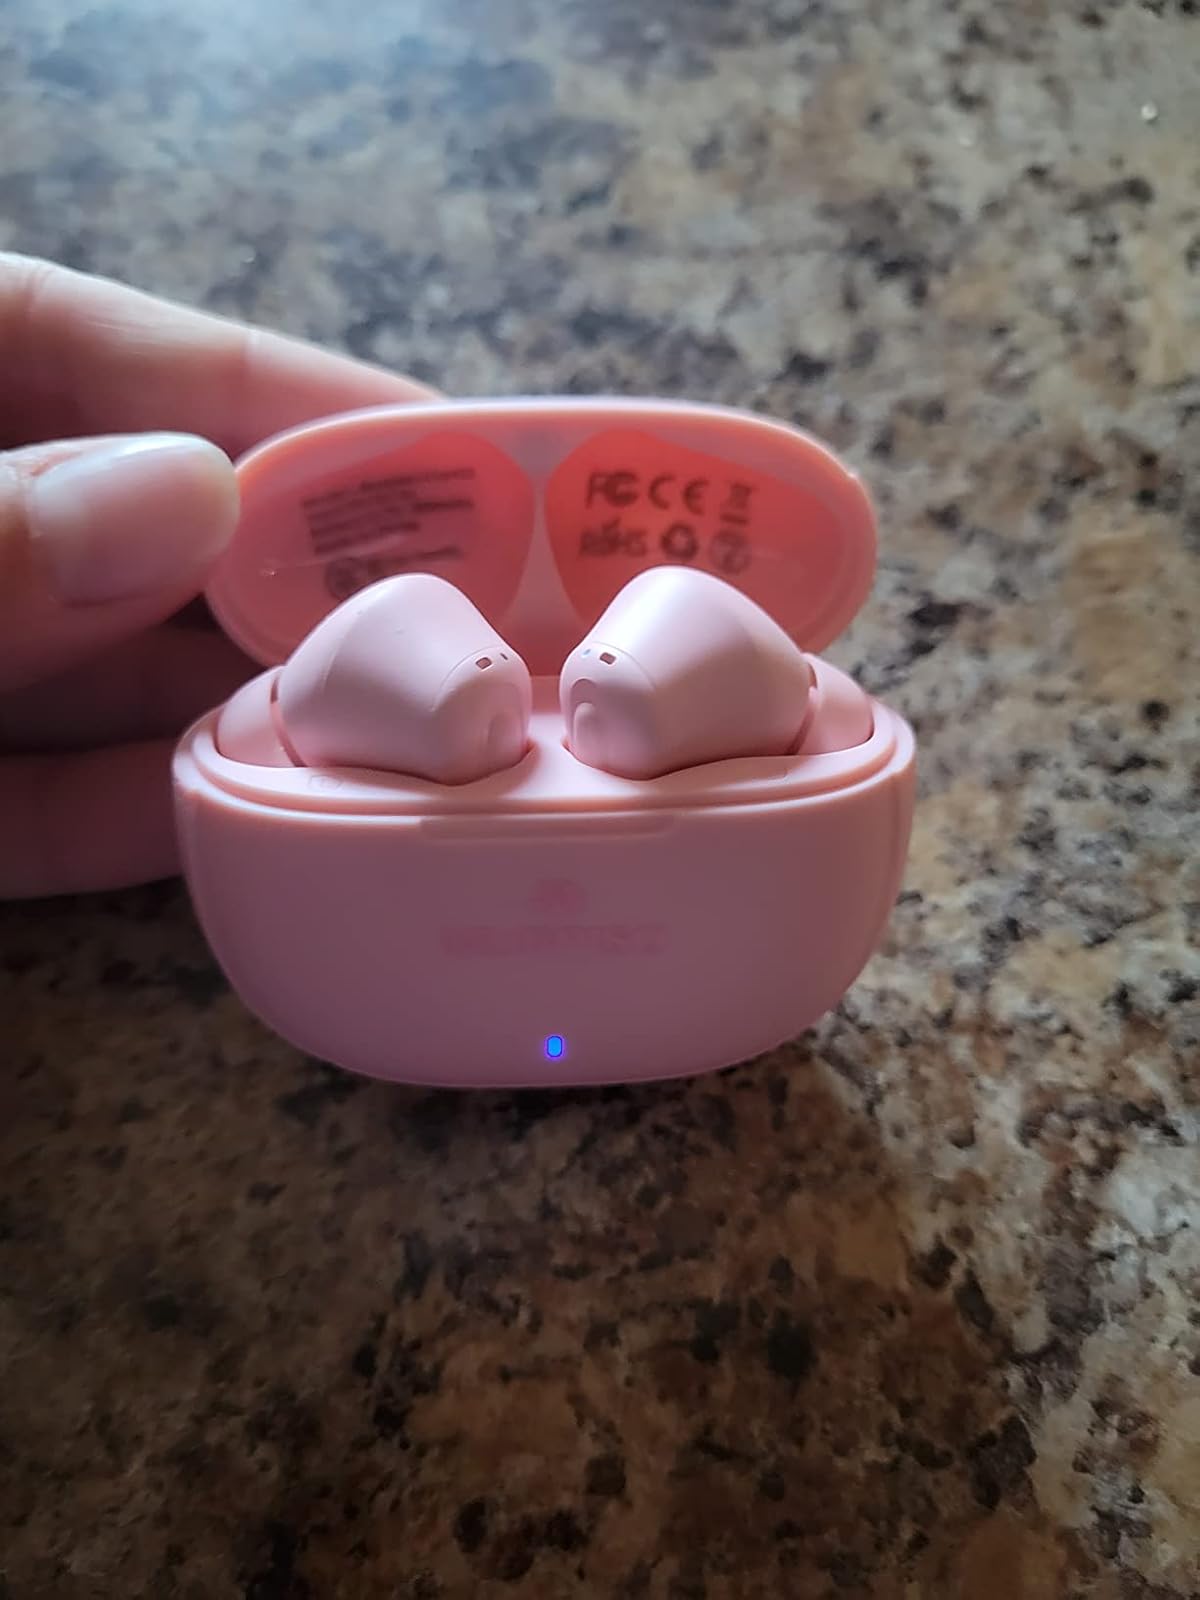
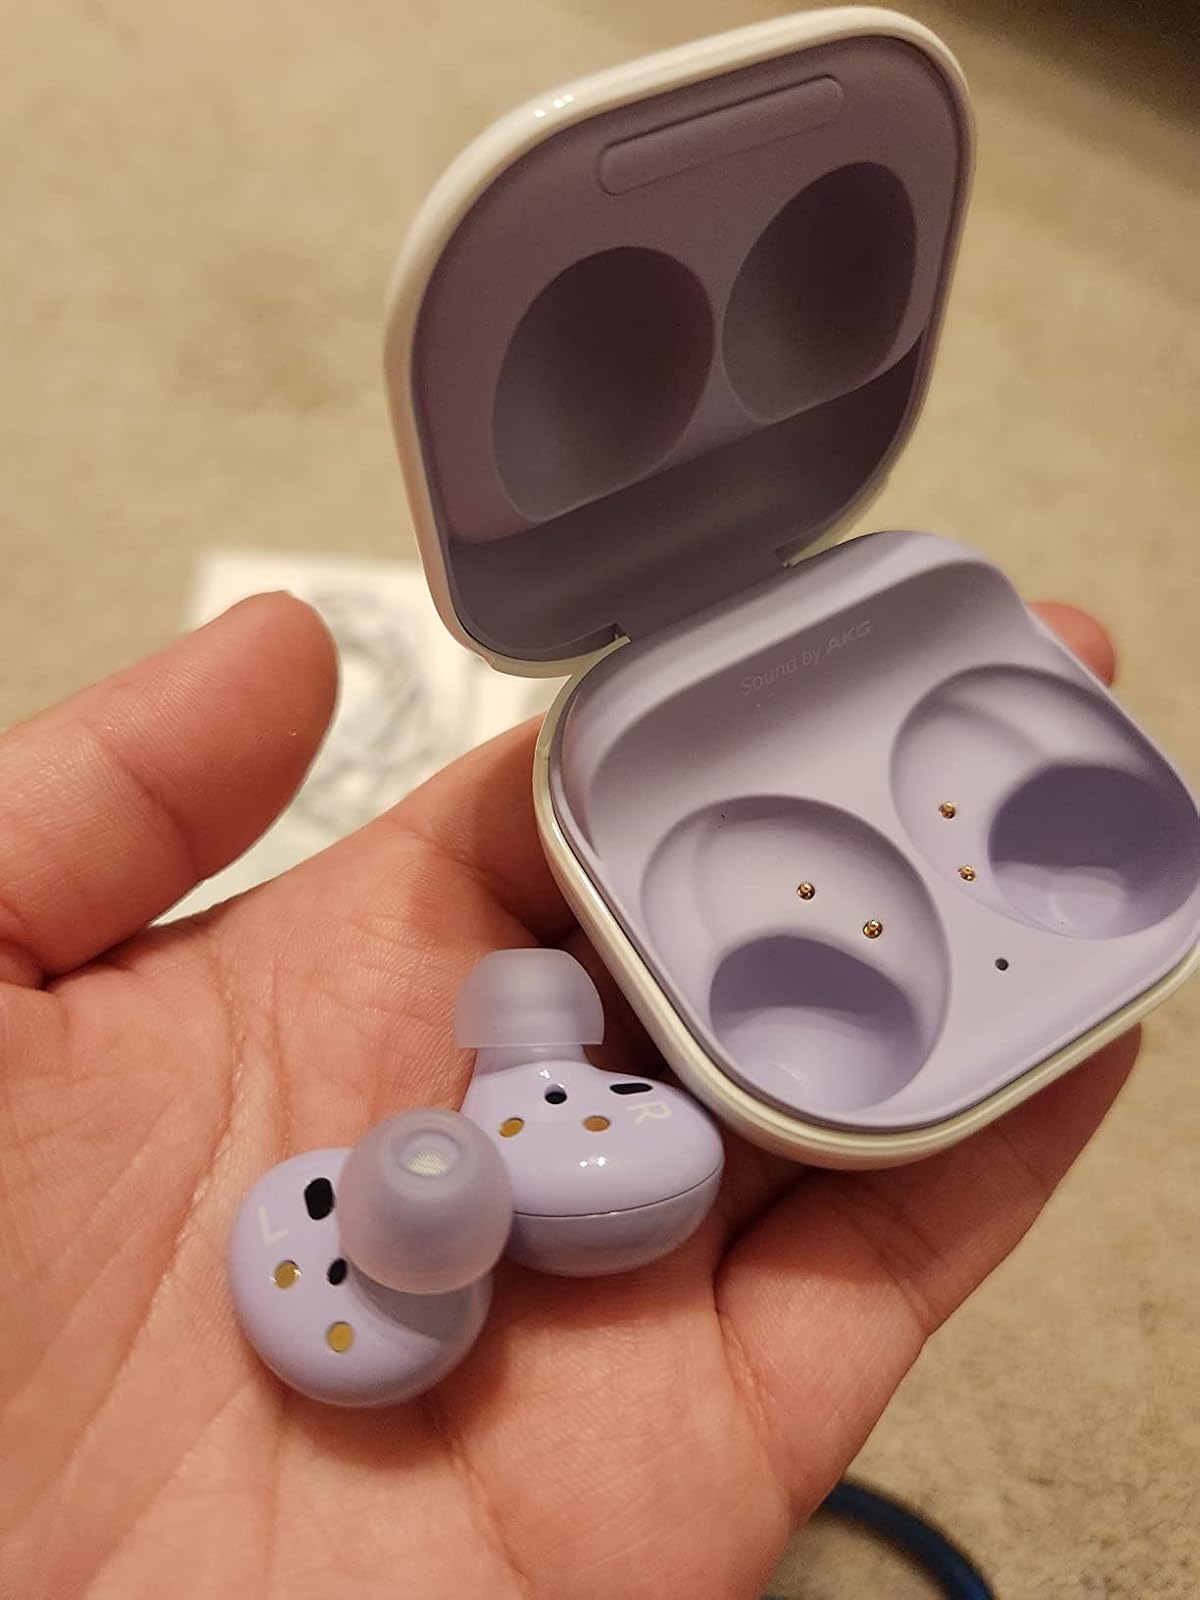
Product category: earbuds
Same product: no